Frampton, Quebec

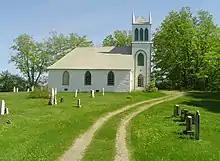
Christ Church of Springbrook Anglican Church in Frampton, Quebec

Frampton is a municipality in La Nouvelle-Beauce Regional County Municipality in the Chaudière-Appalaches administrative region of Quebec.